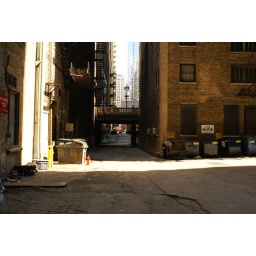
Left side of alley, bridge to main level road in distance.